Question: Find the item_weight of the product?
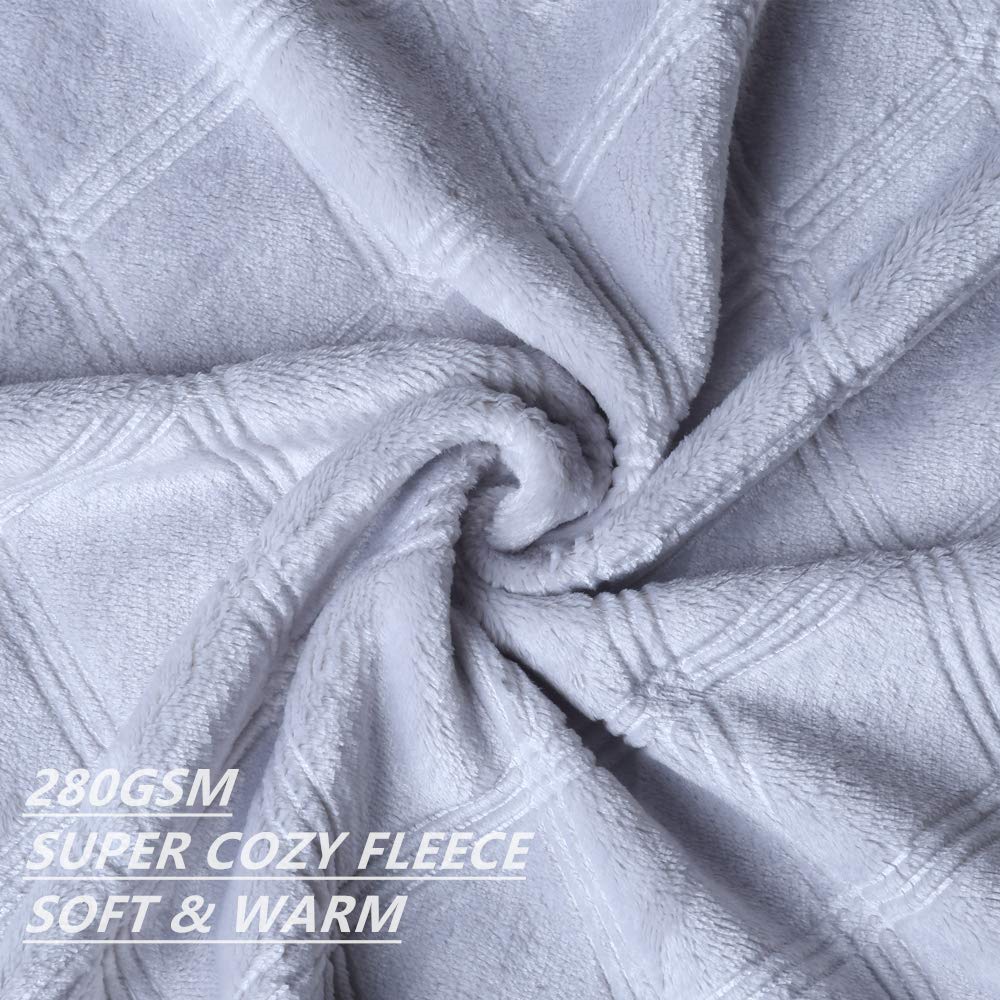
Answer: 280.0 gram